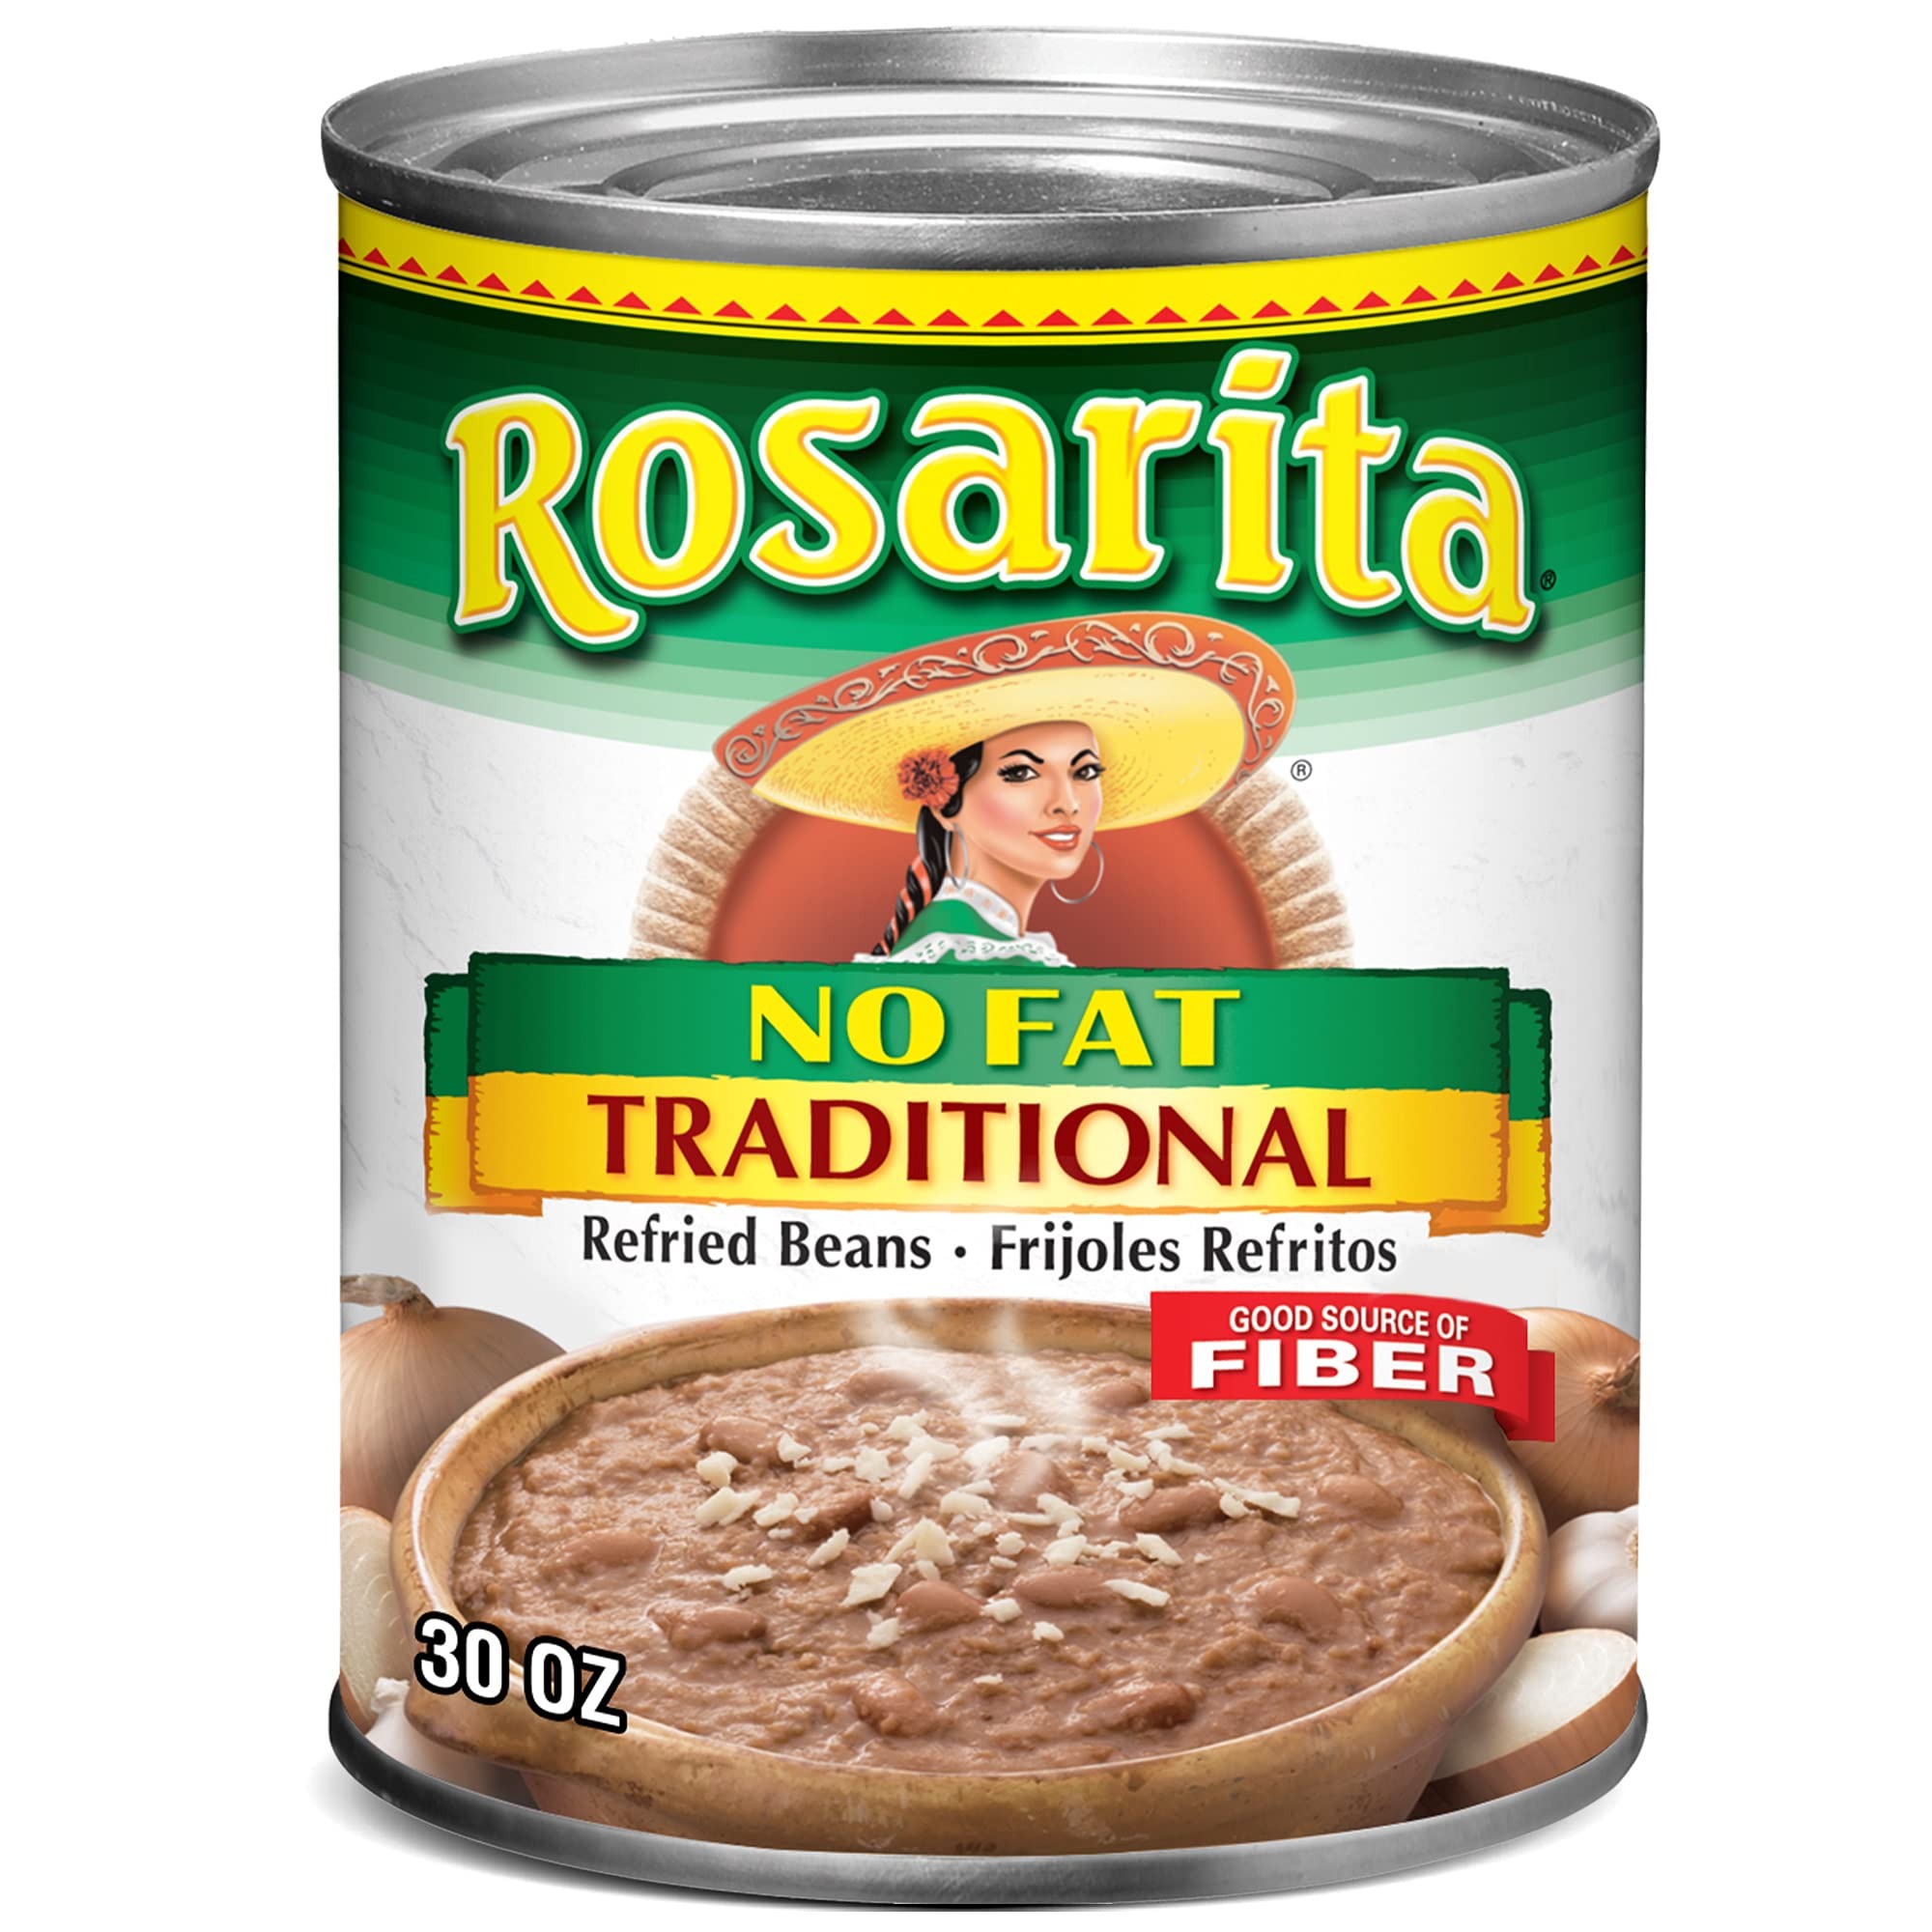
Item Name: Rosarita No Fat Traditional Refried Beans, 30 oz
Bullet Point 1: Taste the tradition of Mexico—now with zero fat—with Rosarita No Fat Traditional Refried Beans
Bullet Point 2: These no-fat refried beans will give you authentic Mexican-style fare without all the fat
Bullet Point 3: When you serve Rosarita refried beans, you're giving your family delicious, Mexican flavors
Bullet Point 4: Make your family's next Mexican food night even better with Rosarita
Bullet Point 5: Rosarita No Fat Traditional Refried Beans have 100 calories per serving with zero fat
Value: 30.0
Unit: Ounce

Price: 8.51